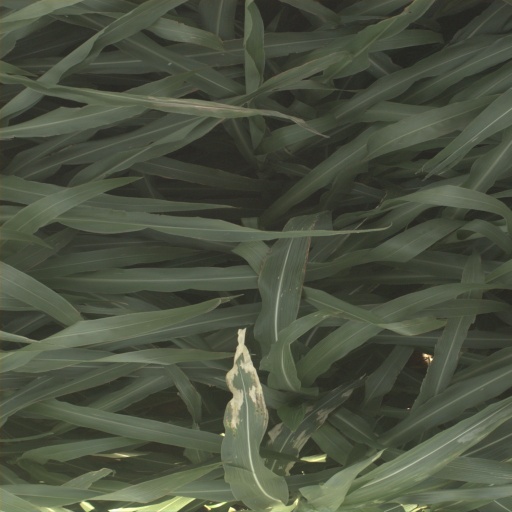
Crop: sorghum